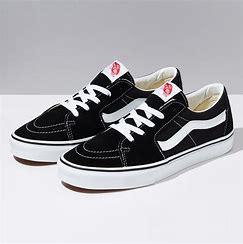
Brand: Vans
Model: Skate